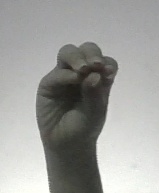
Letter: ha